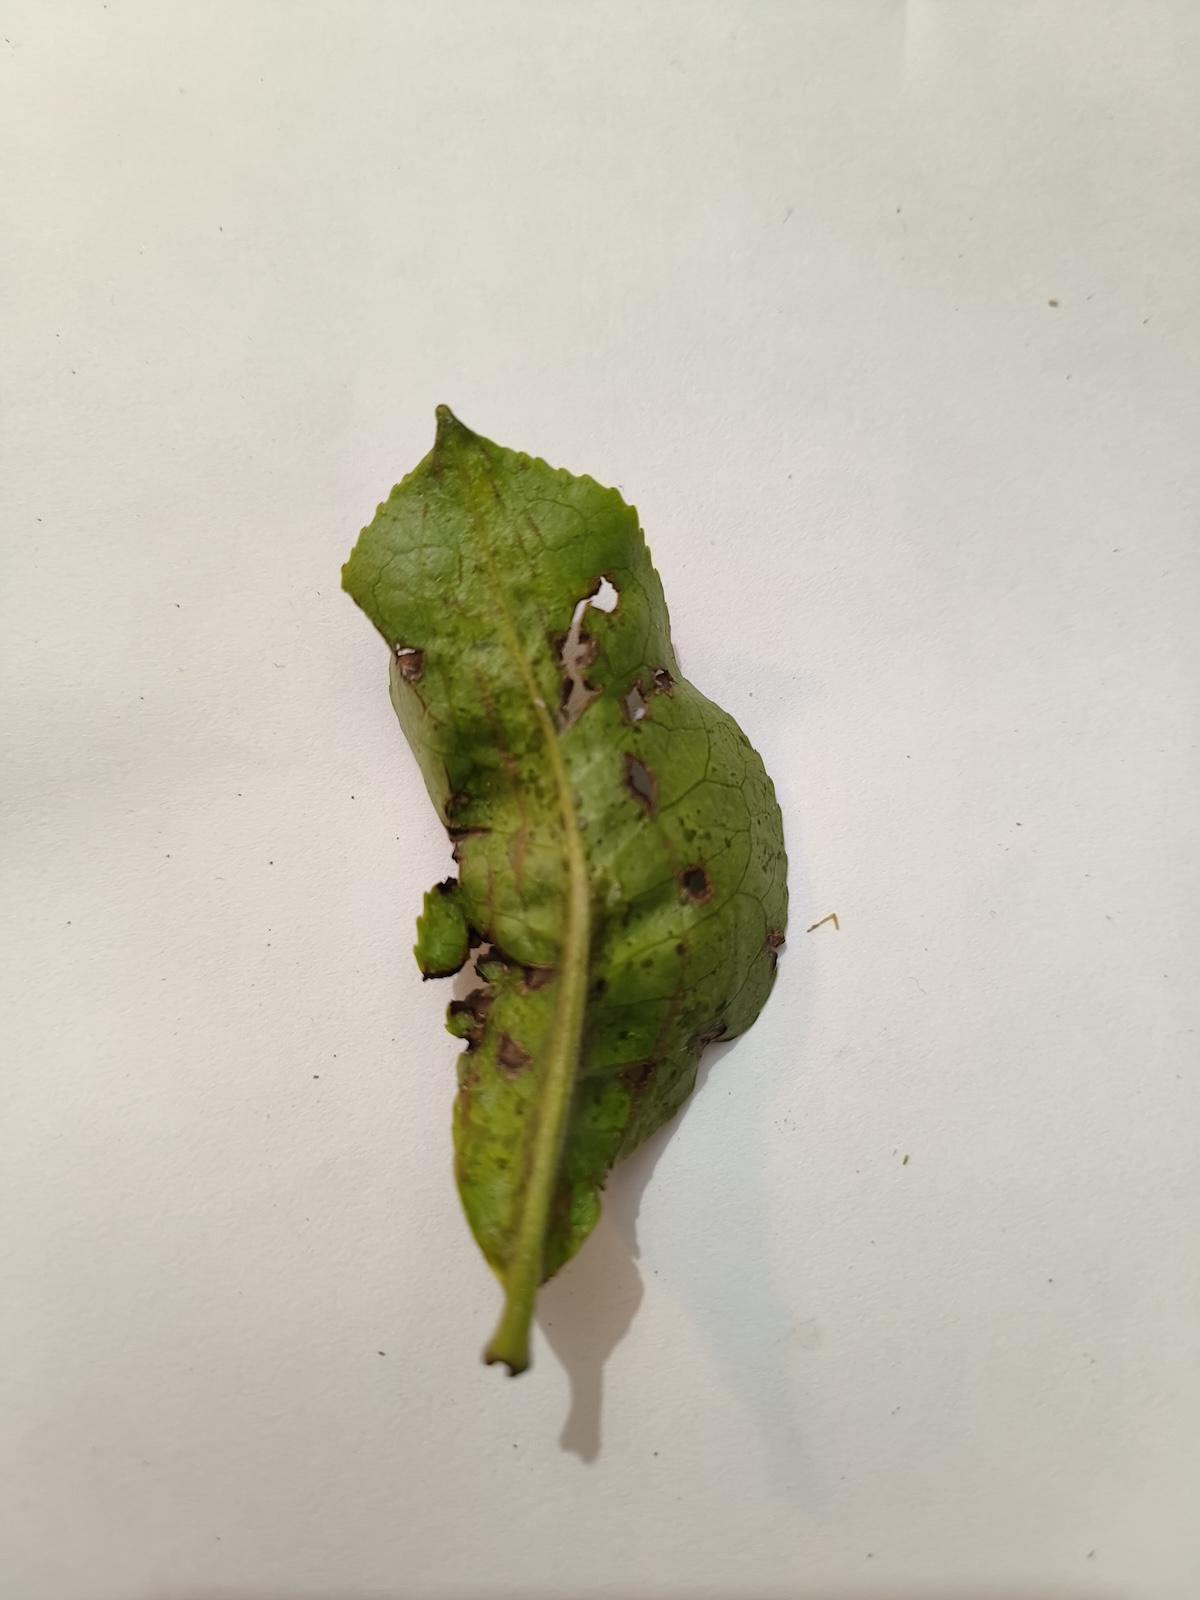
Label: Green mirid bug